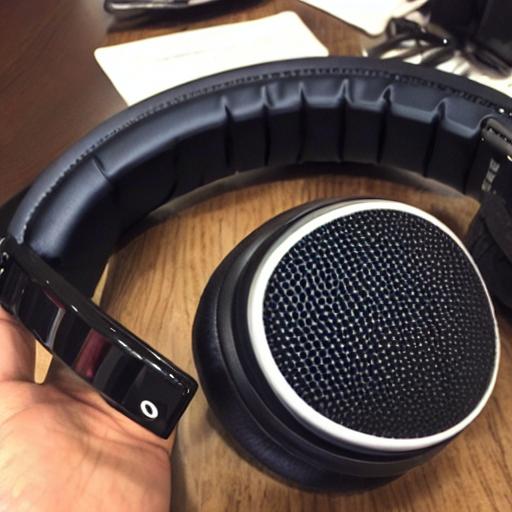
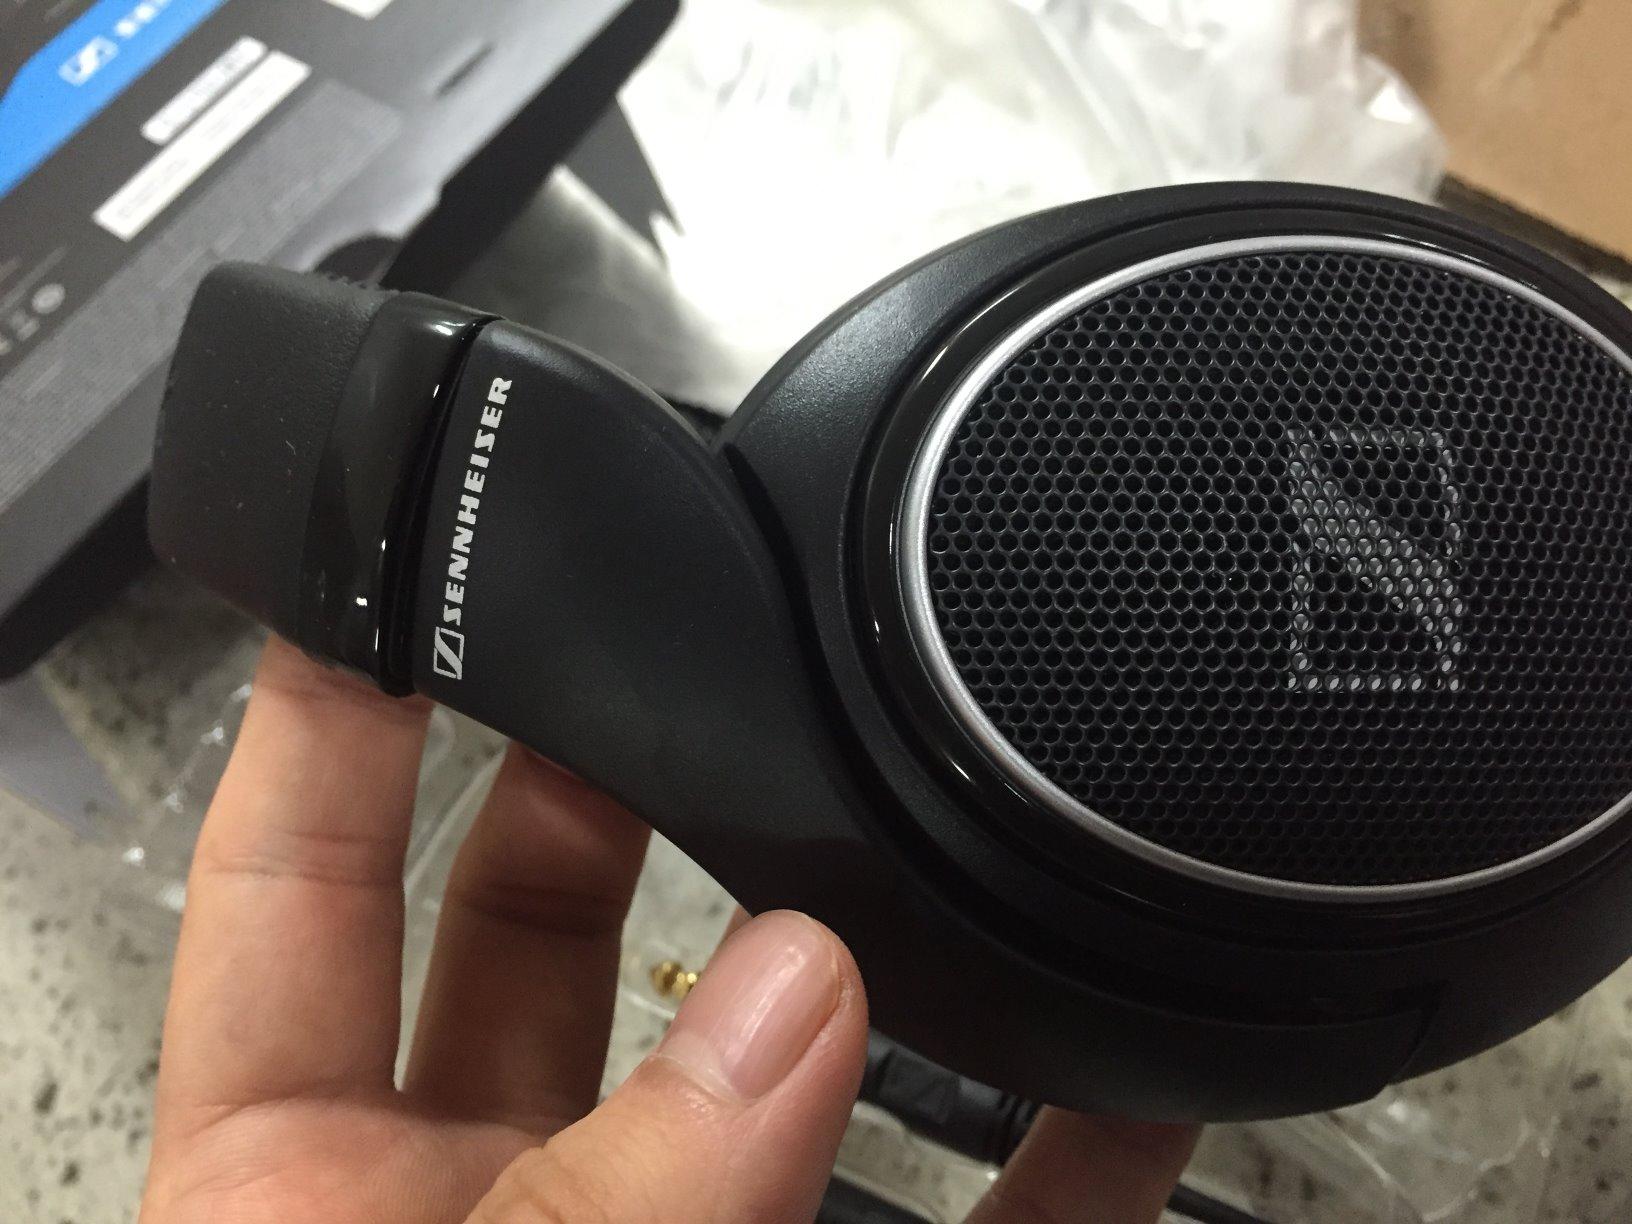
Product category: headphones
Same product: no